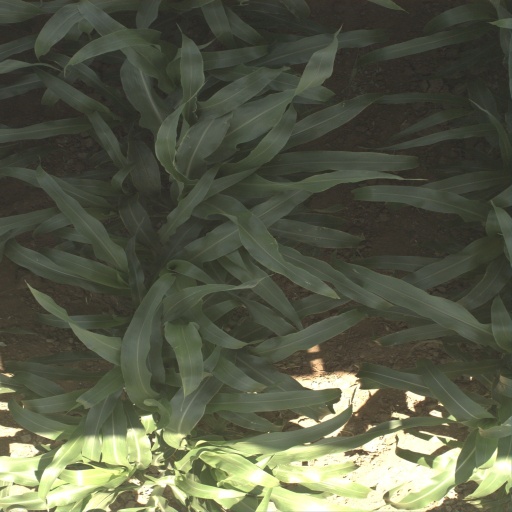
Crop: sorghum